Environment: real
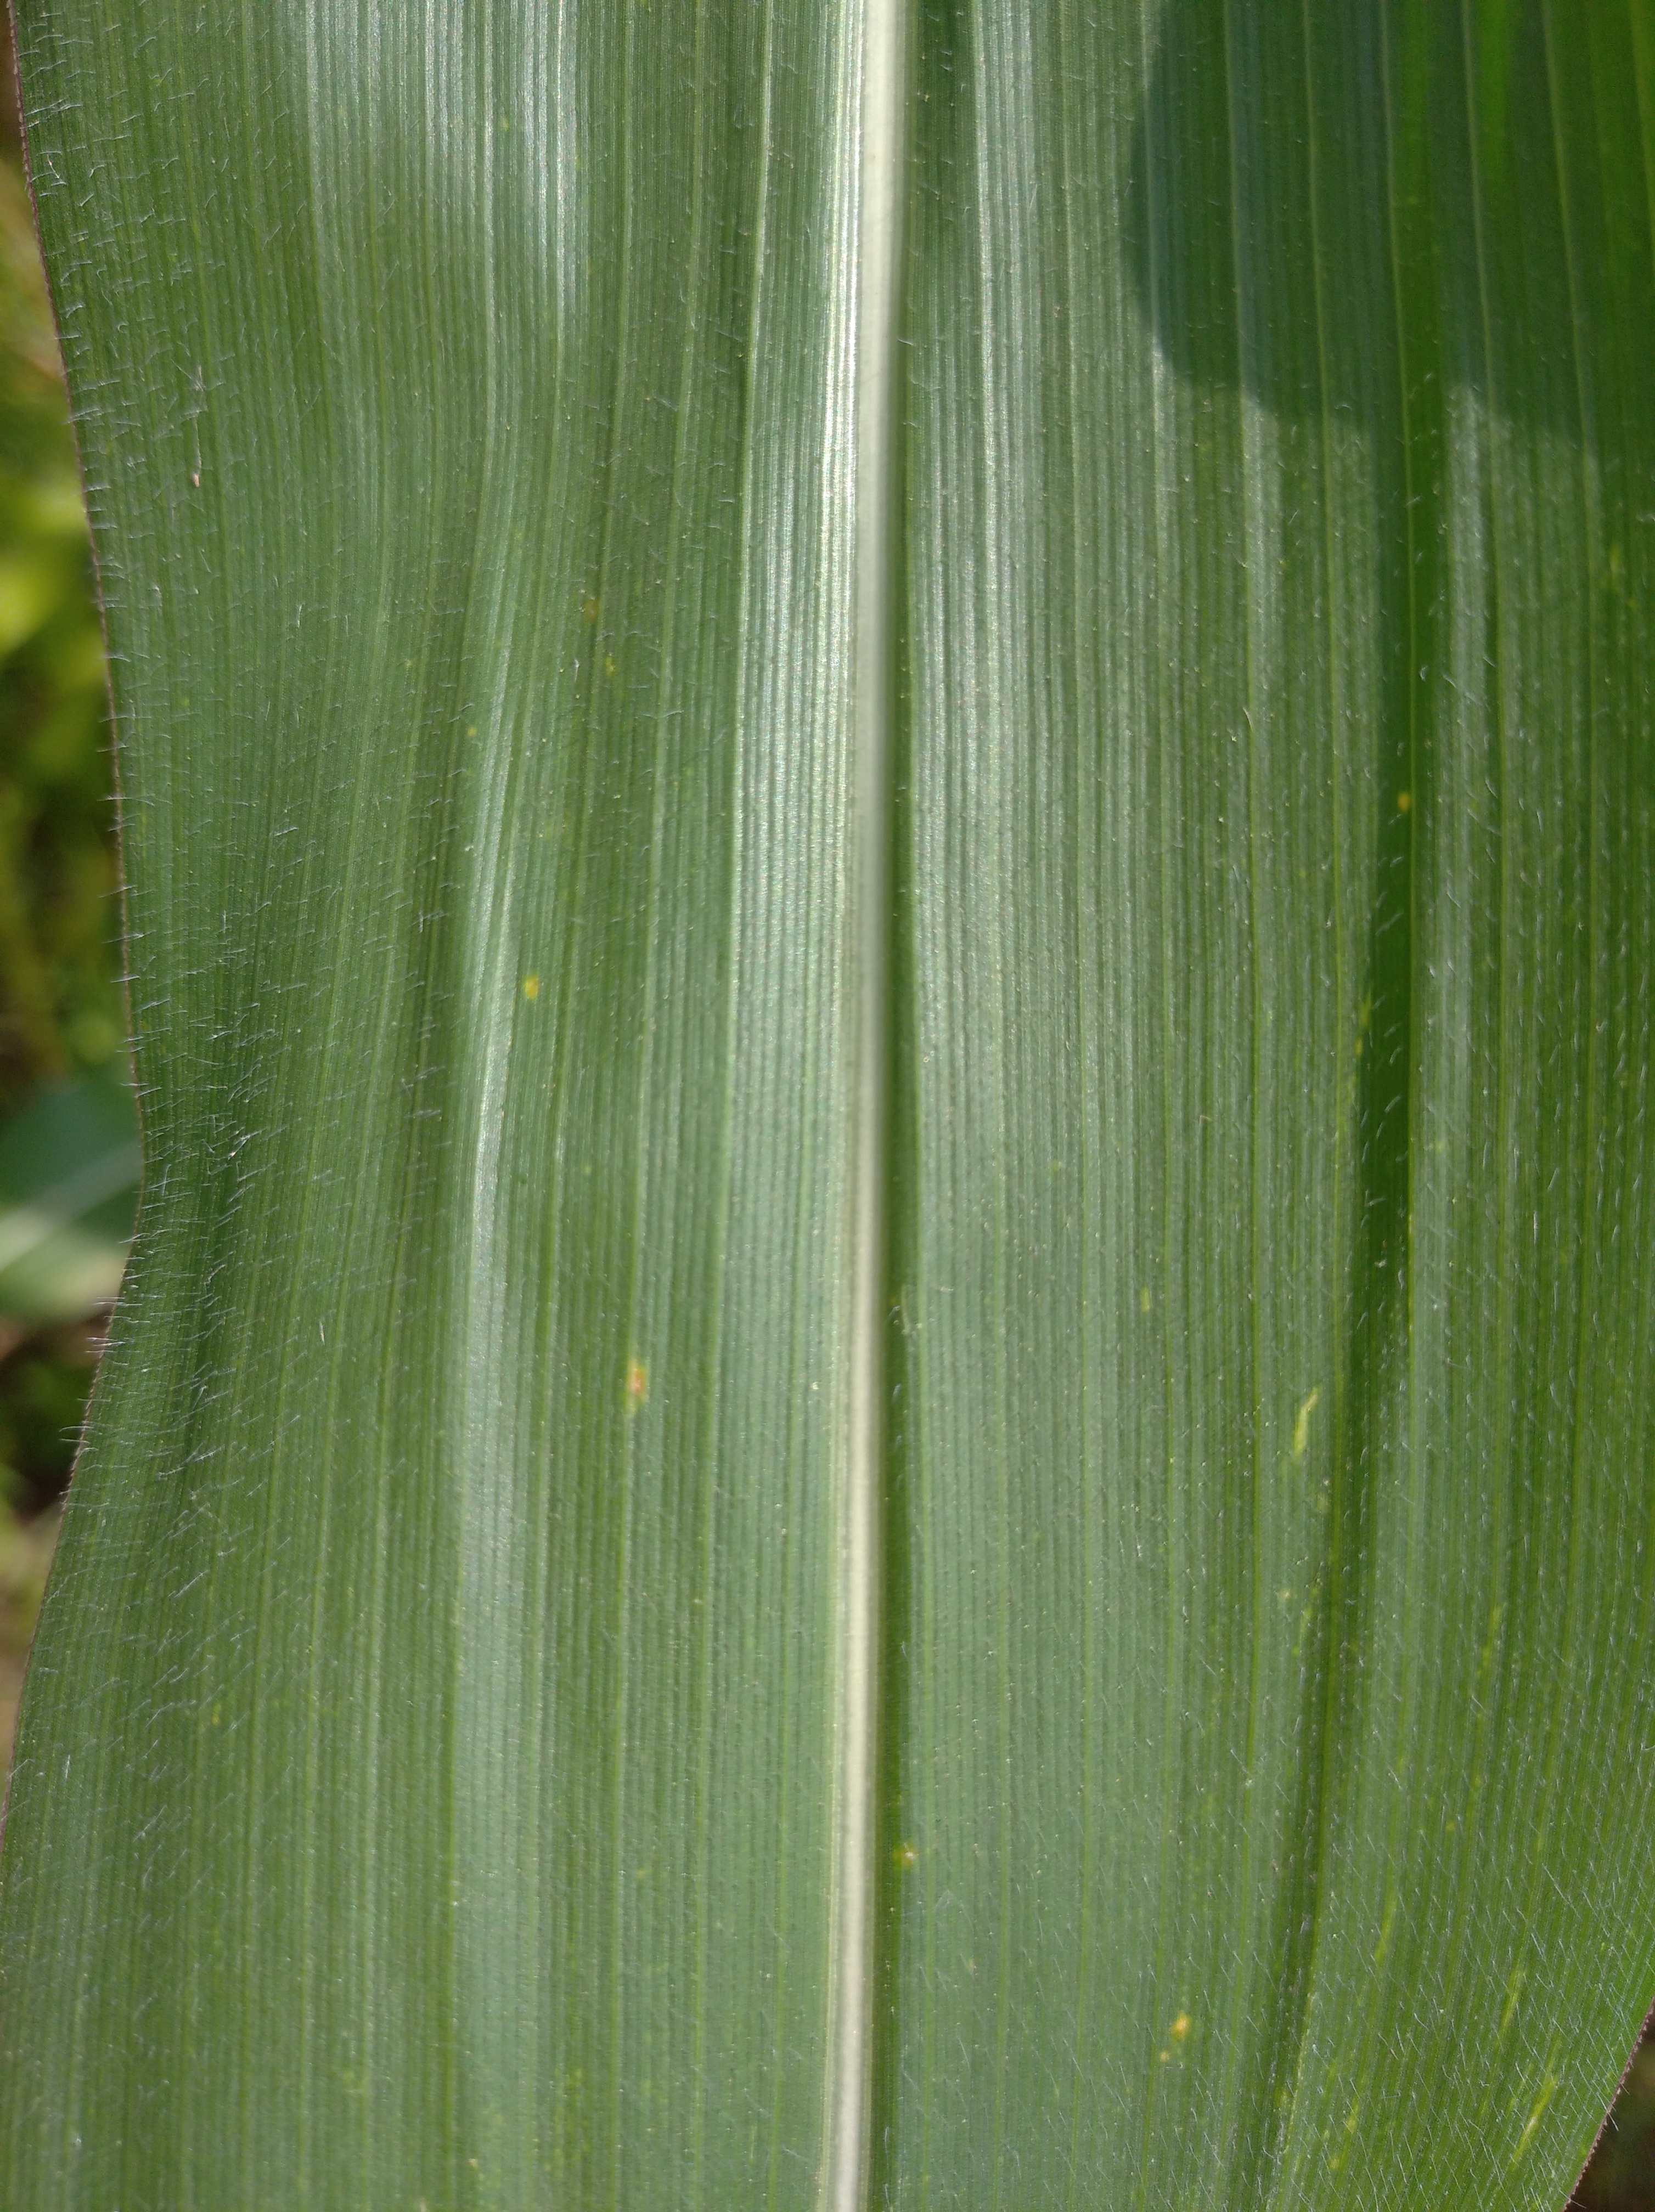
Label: healthy